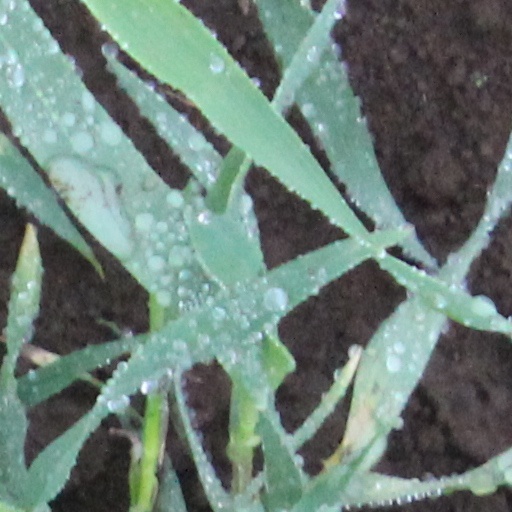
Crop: wheat